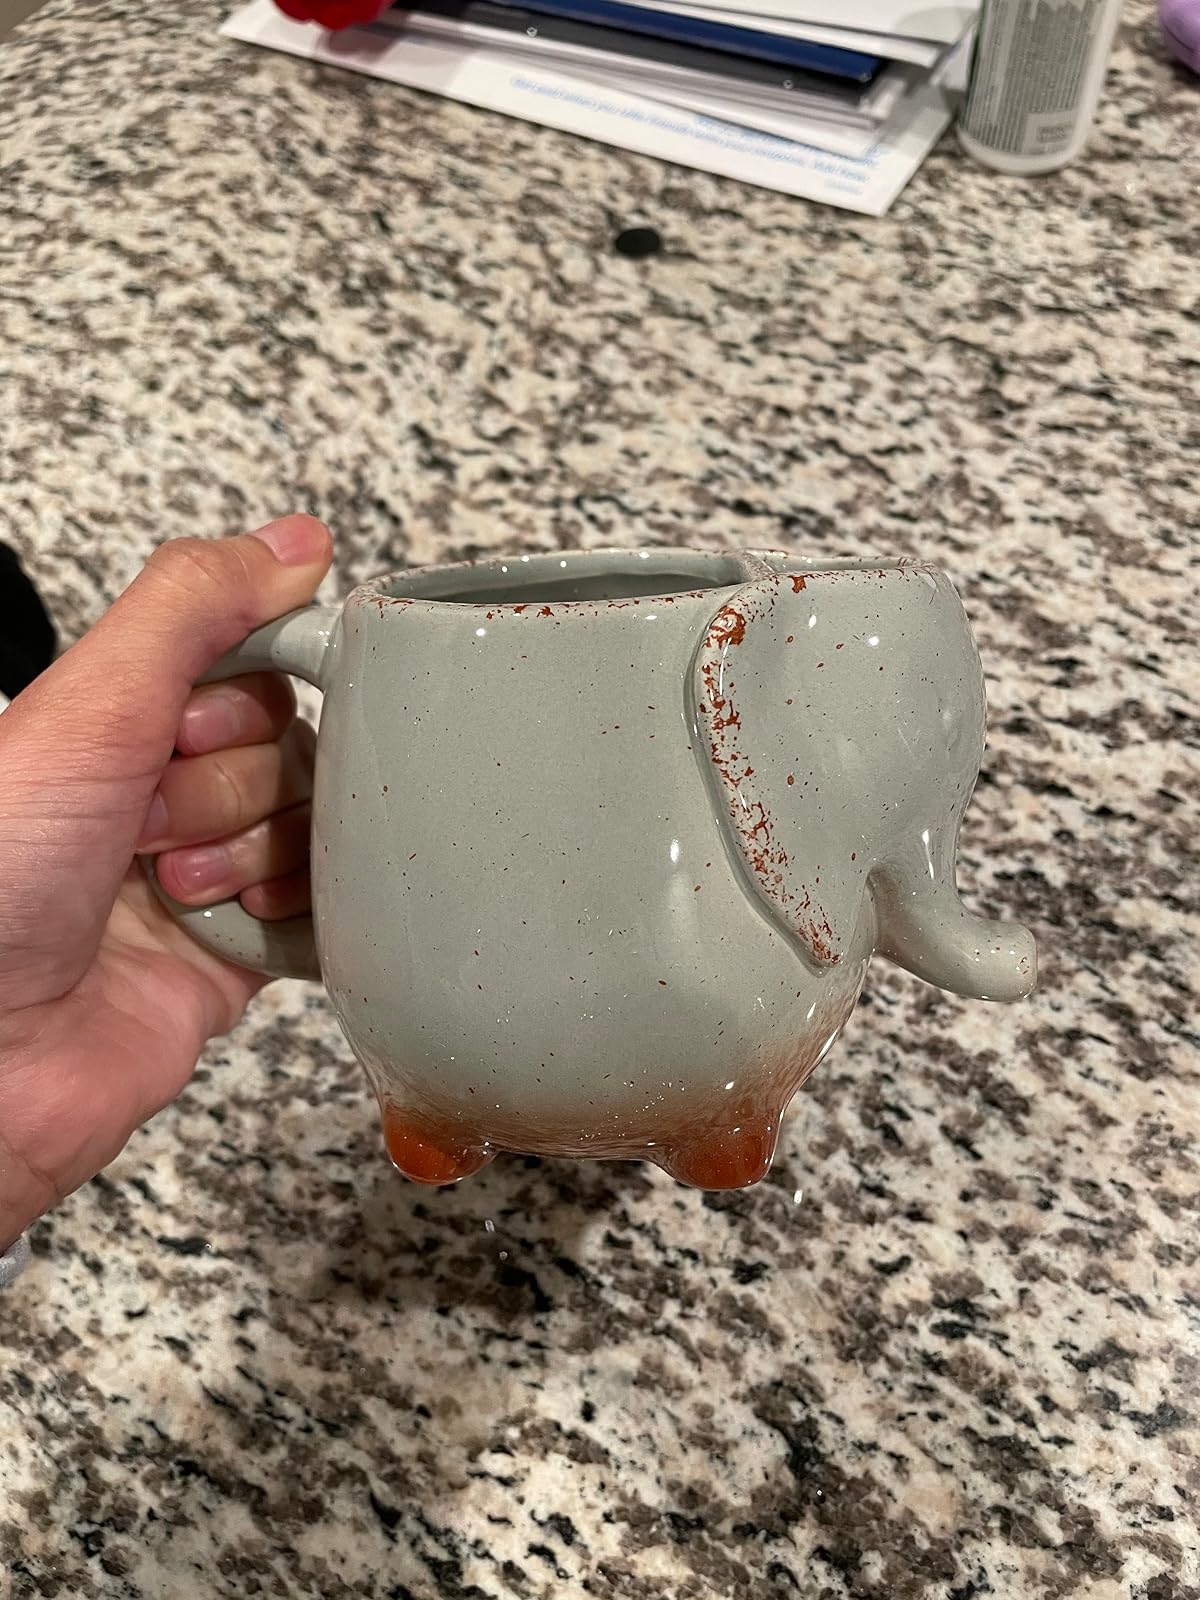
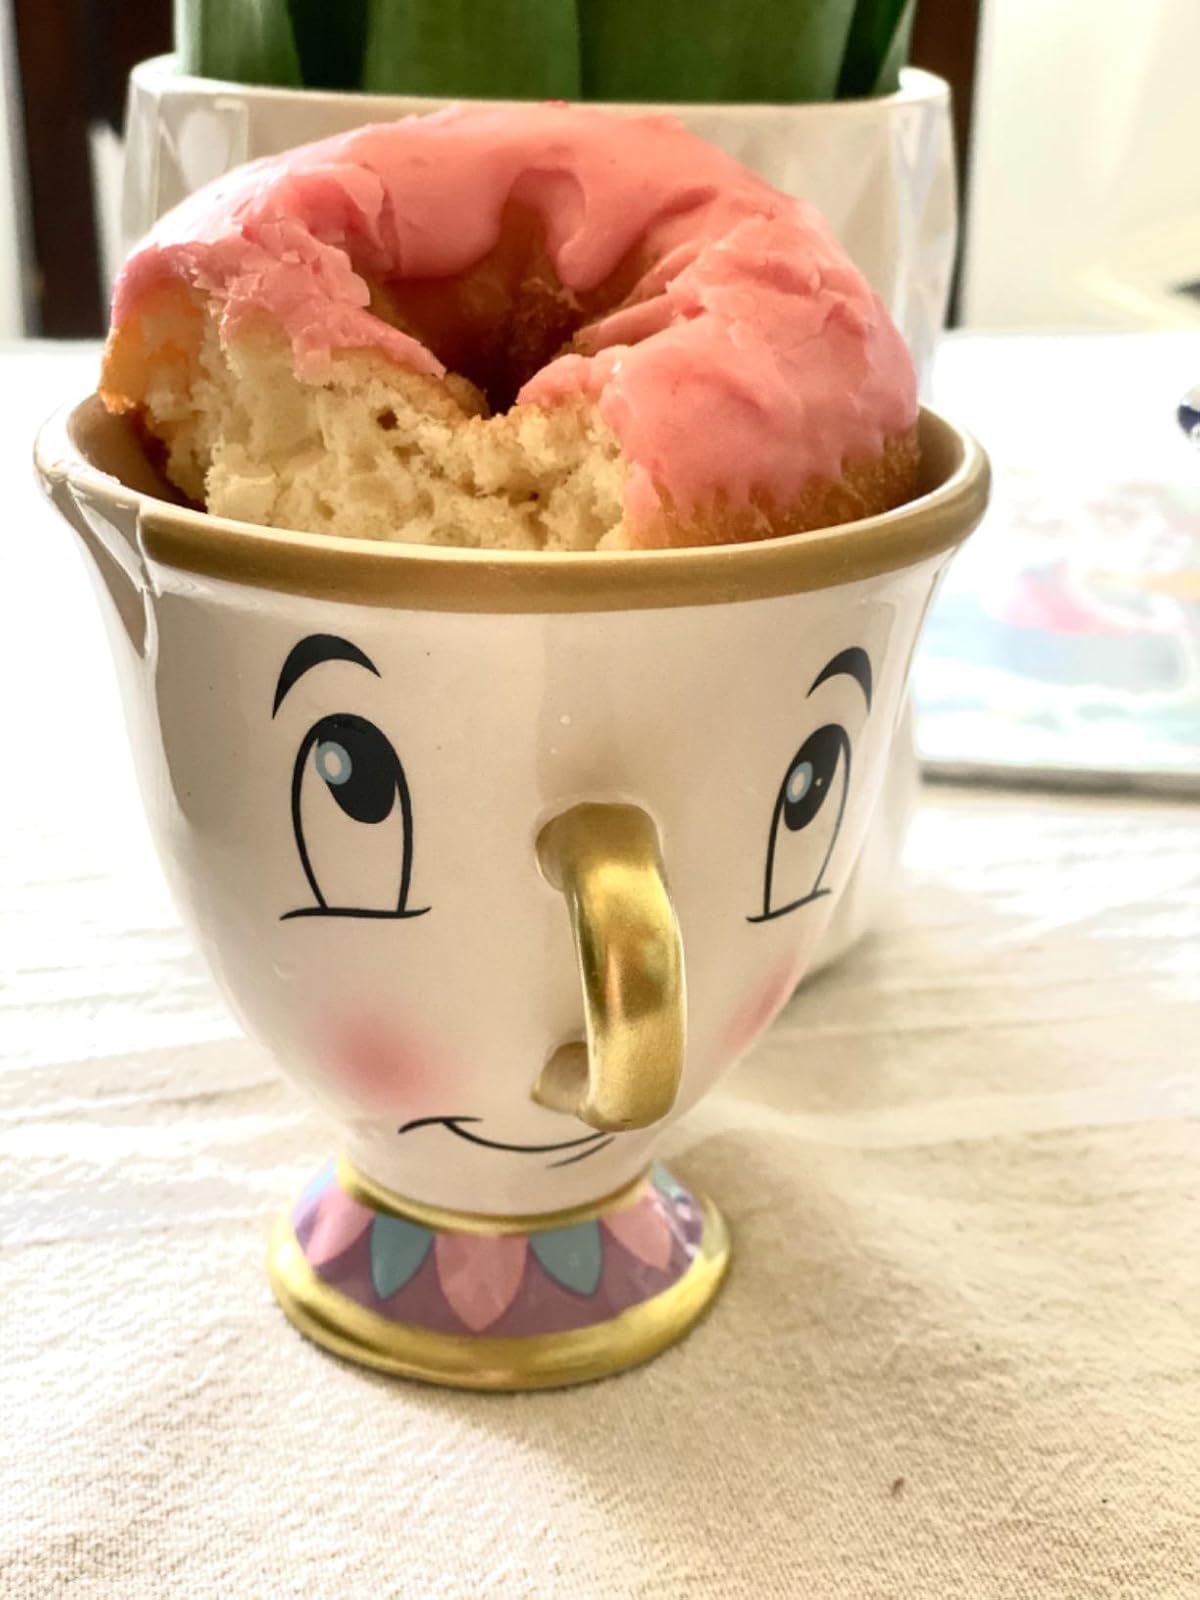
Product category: items_mug
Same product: no